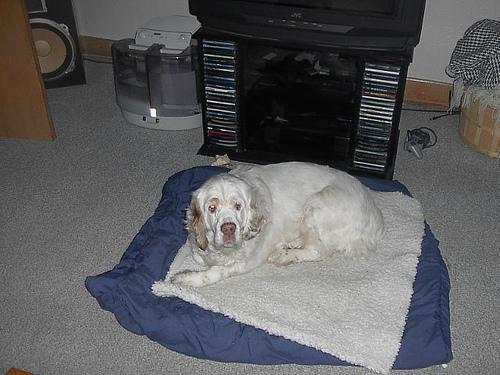
clumber